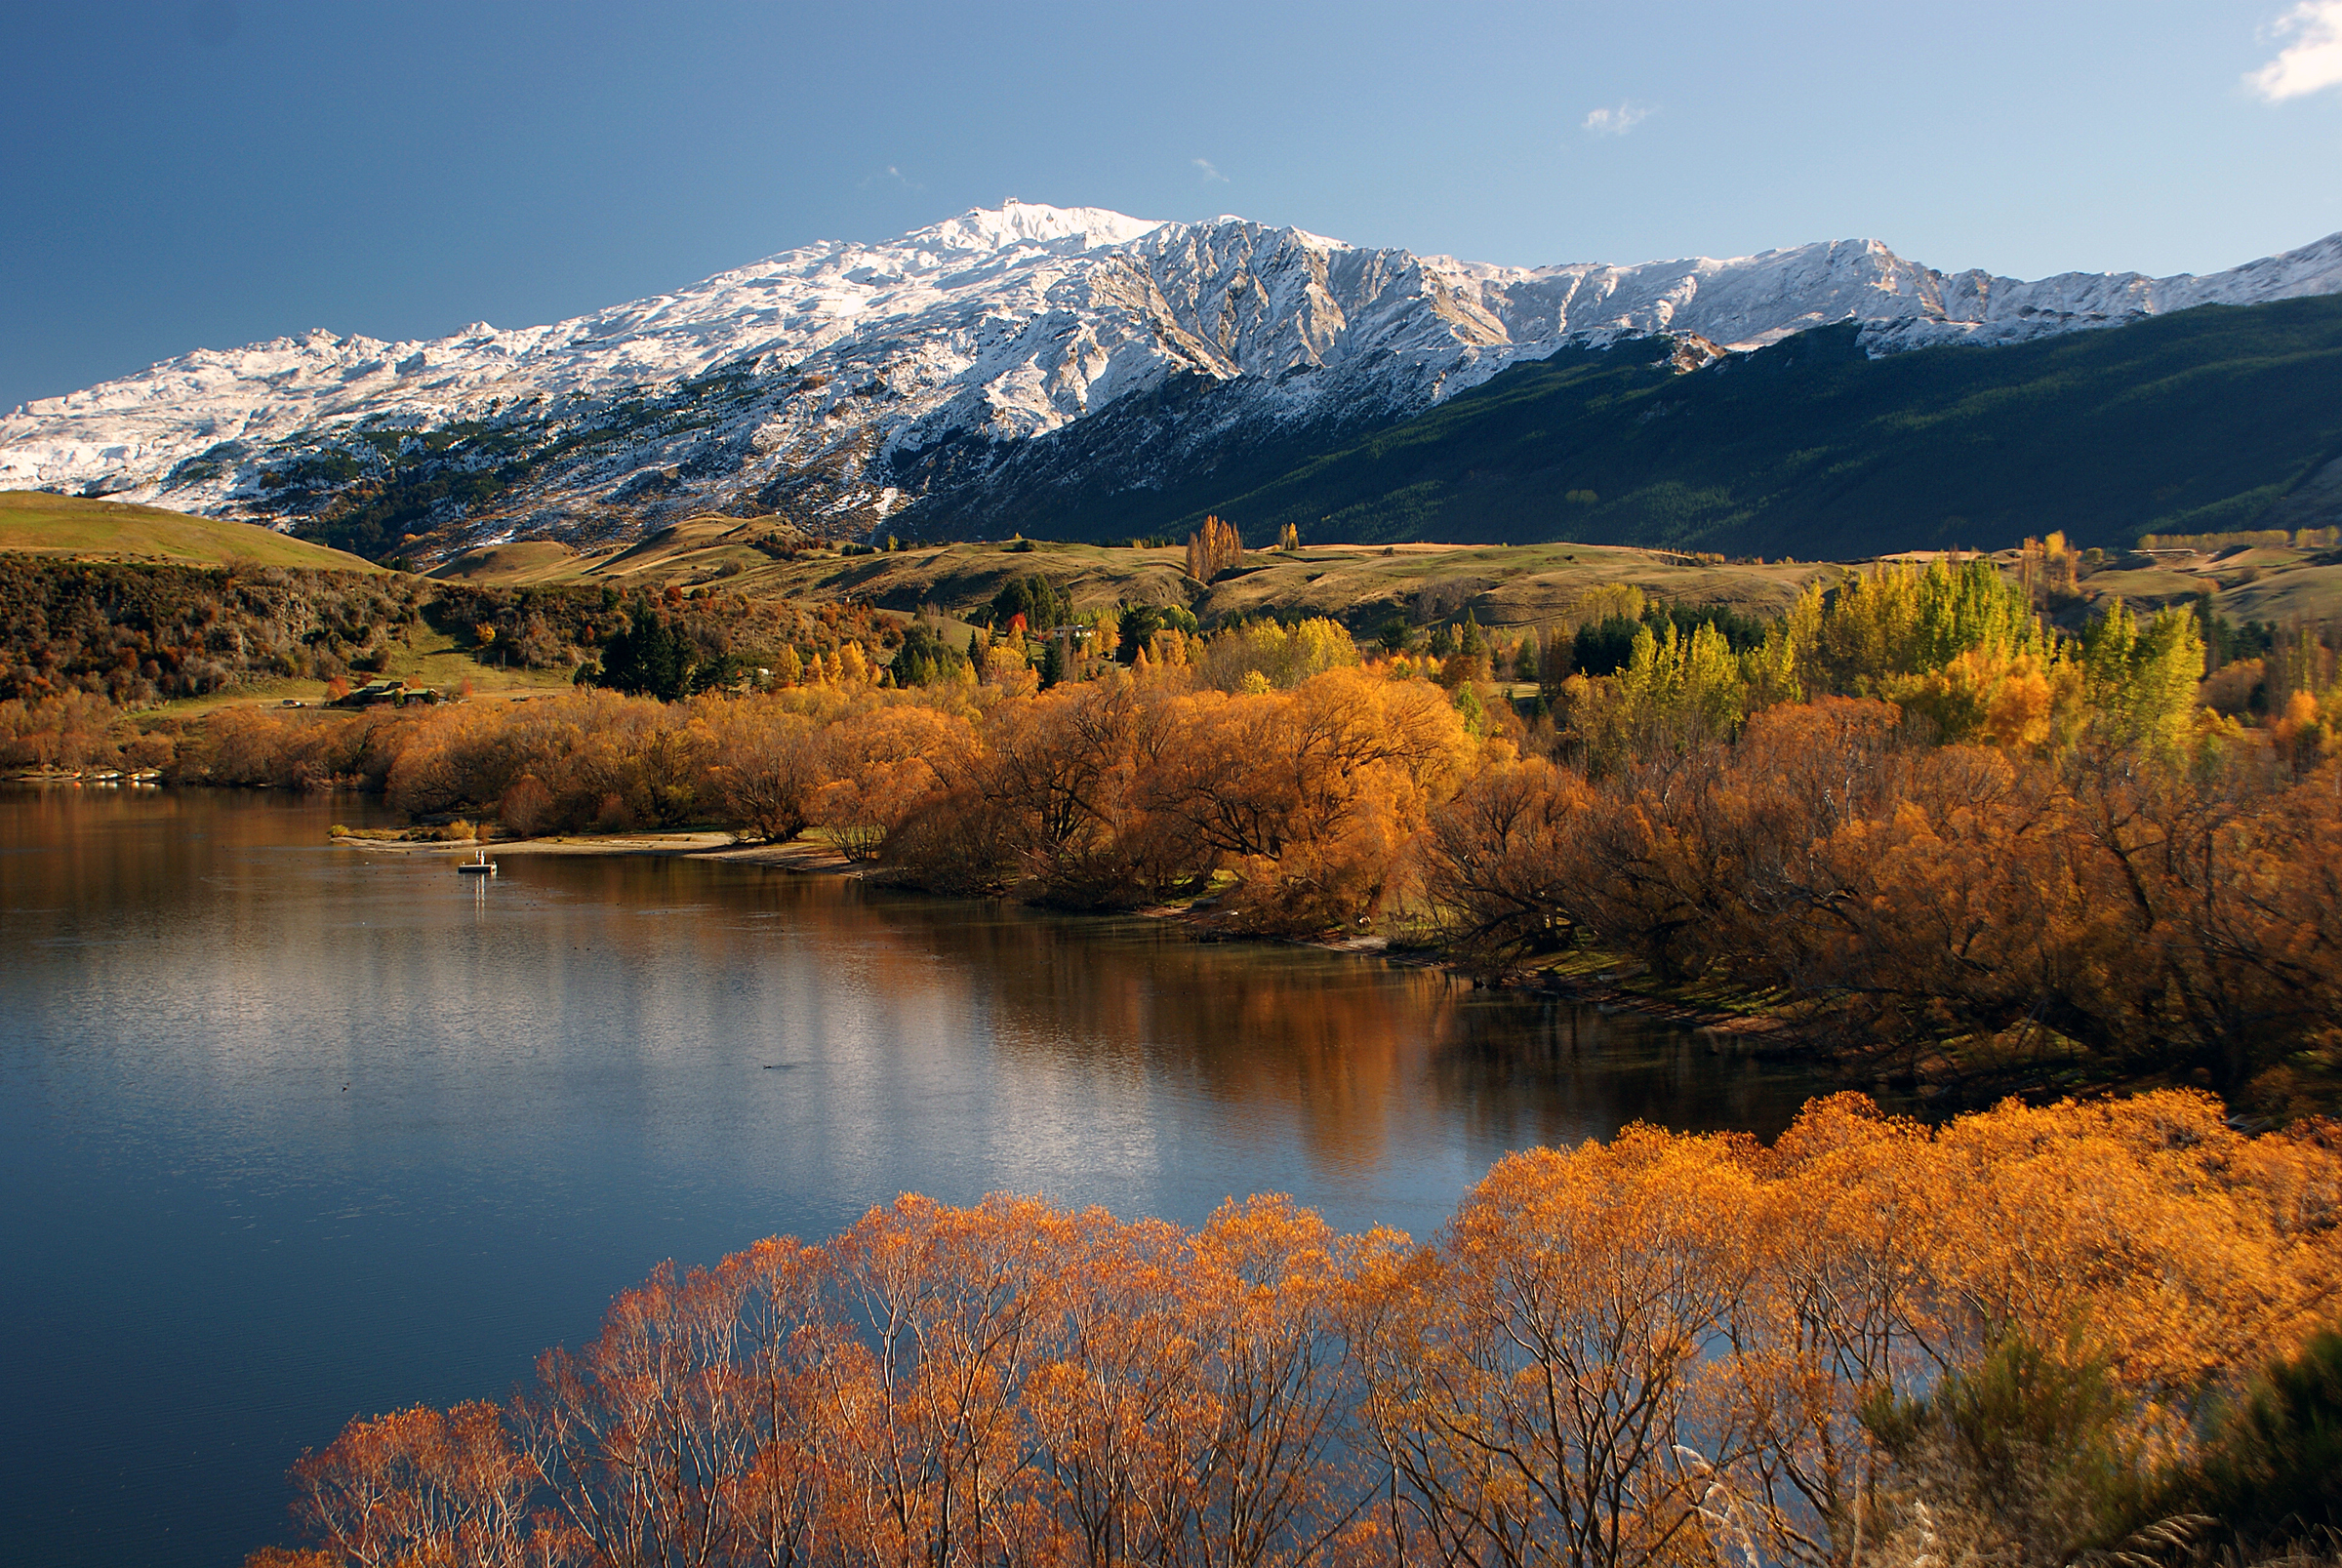
landscape, tree, nature, wilderness, mountain, morning, leaf, hill, lake, valley, mountain range, reflection, autumn, reservoir, highland, season, publicdomain, plateau, fell, lakehayes, coronetpeak, loch, tarn, atmospheric phenomenon, mountainous landforms